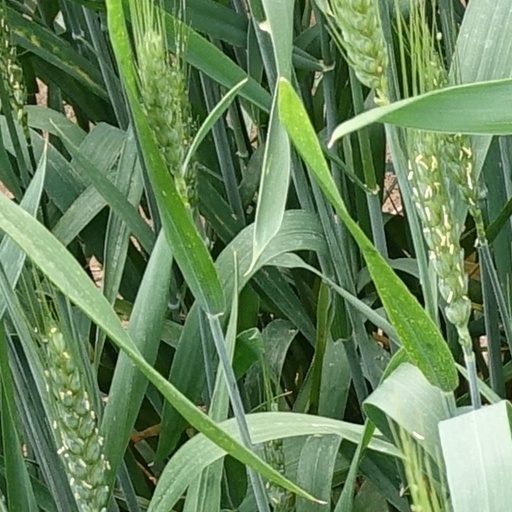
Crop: wheat